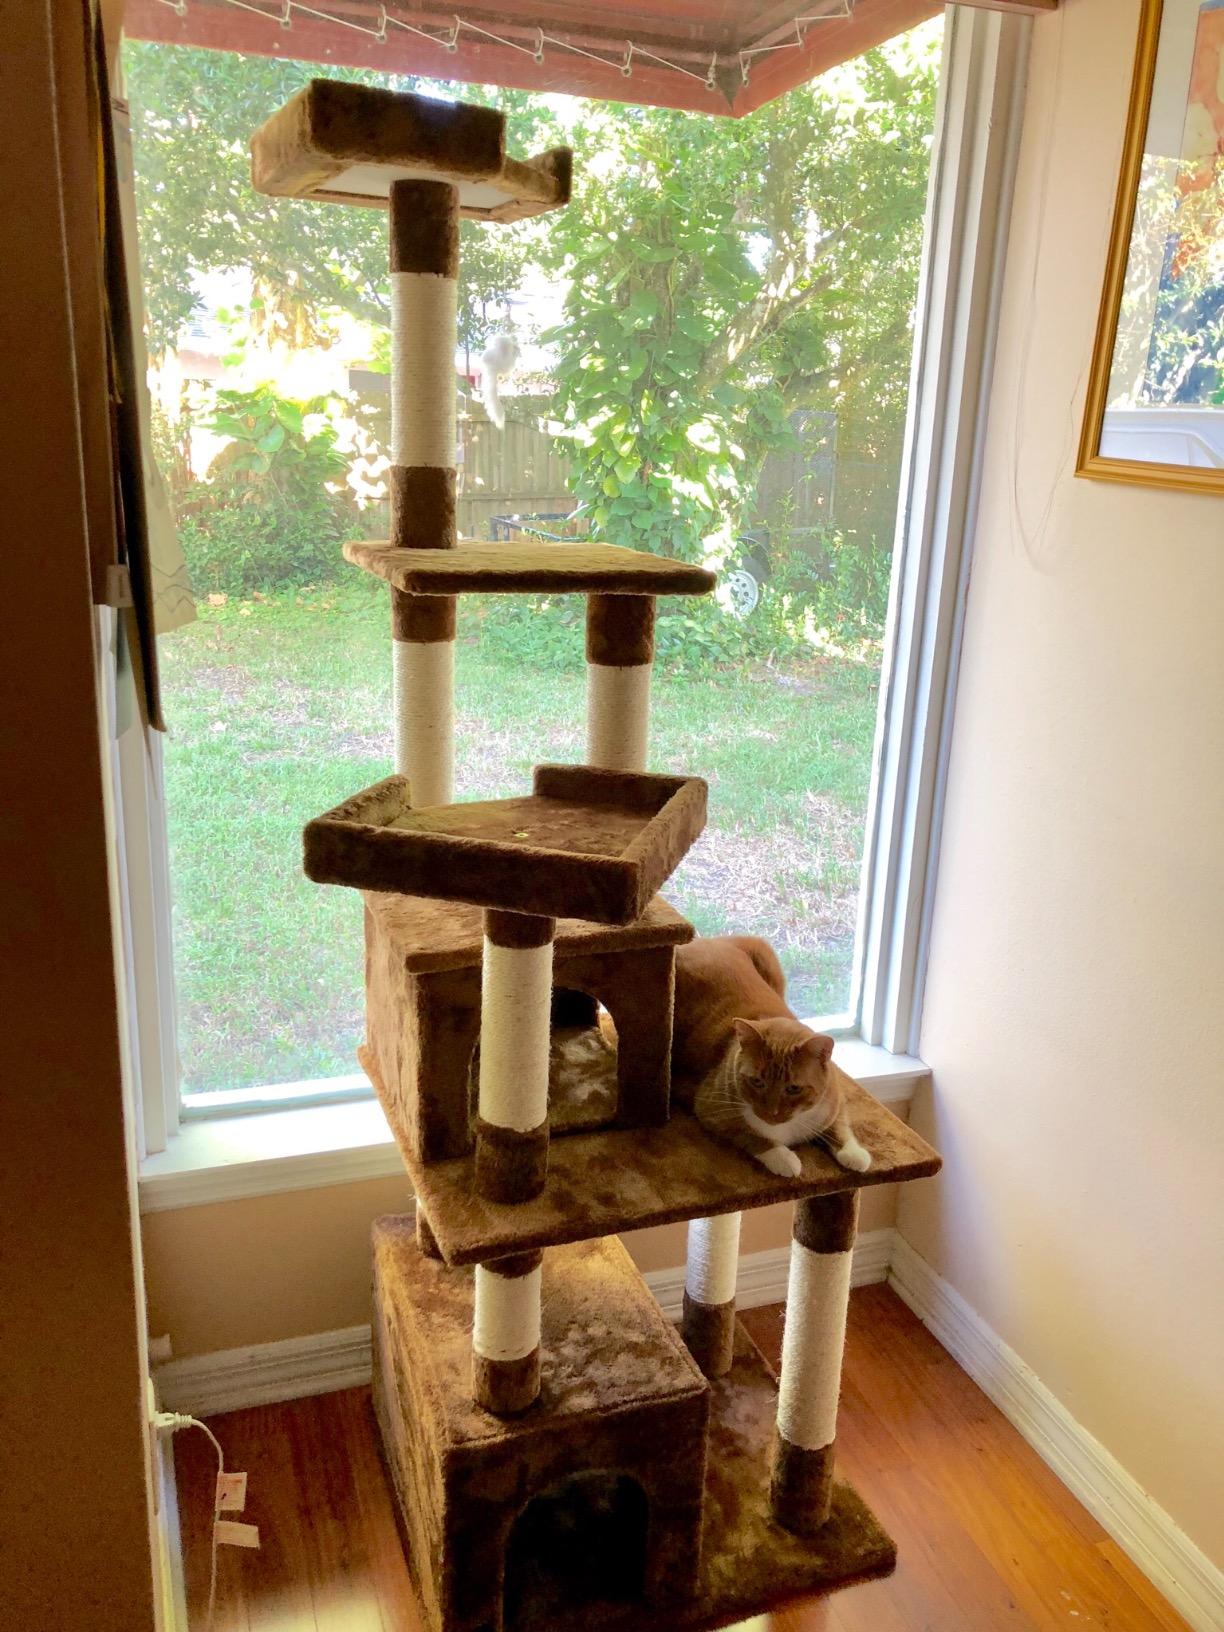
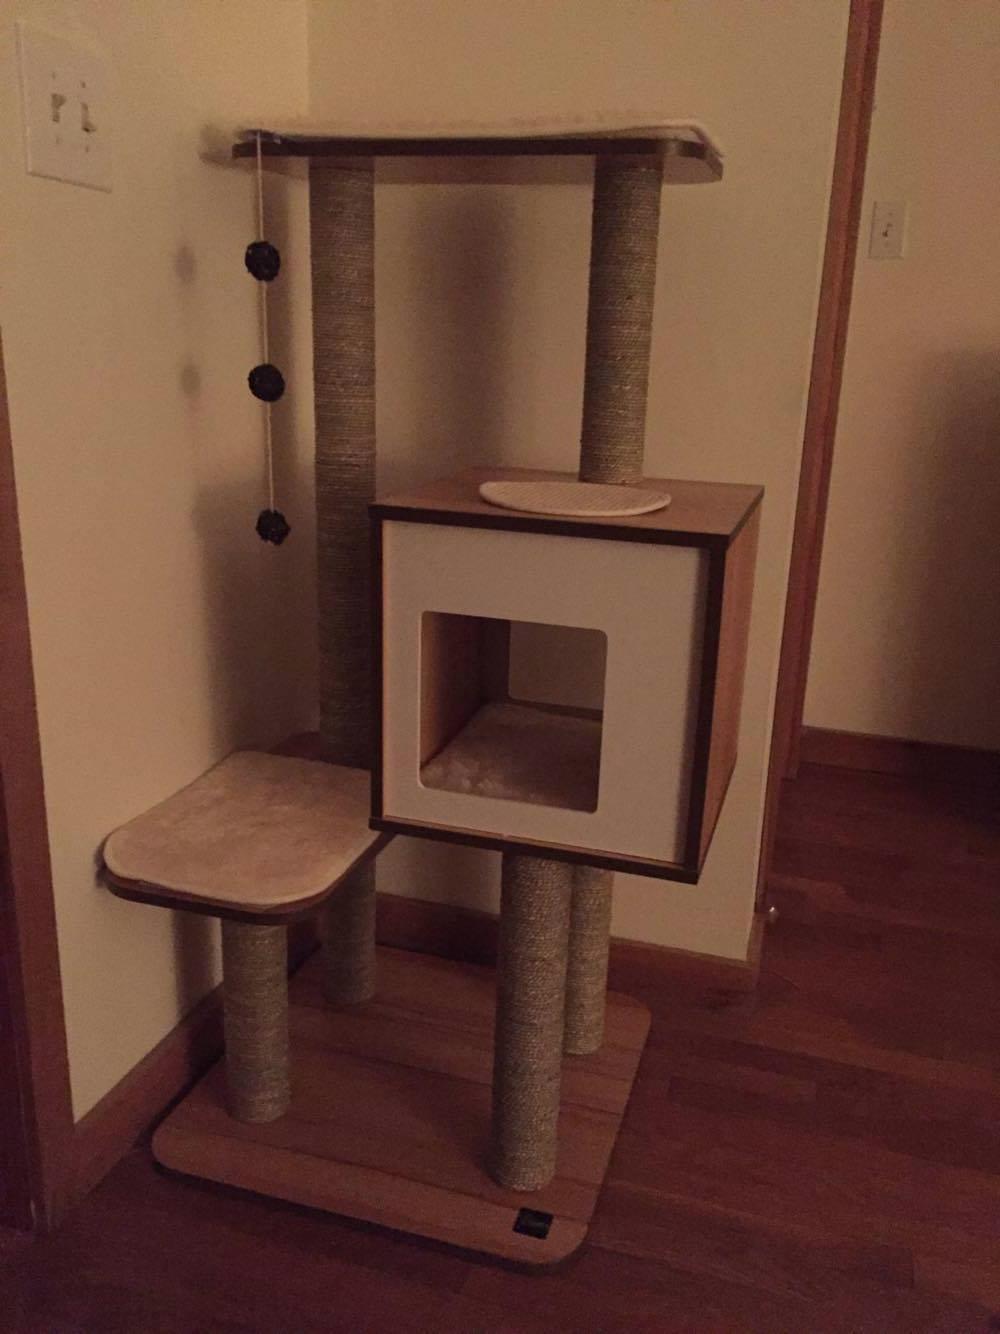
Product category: items_cat tree
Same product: no